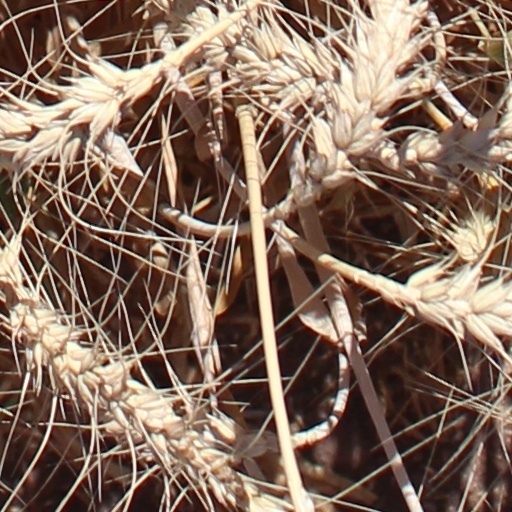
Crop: wheat